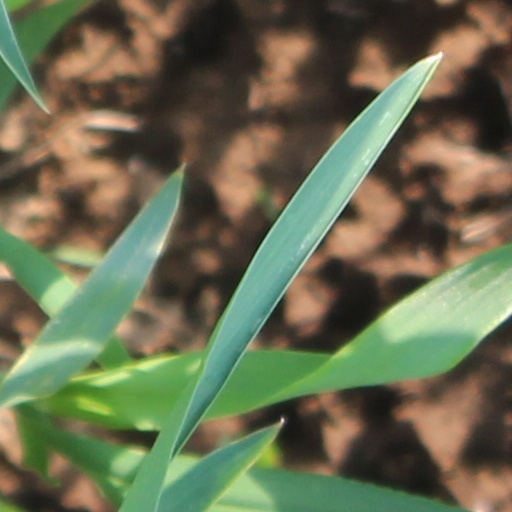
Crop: wheat